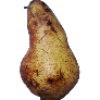
Label: pear_abate